1902 Coronation Honours

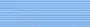
Order of St Patrick ribbon

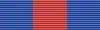
Order of St Michael and St George ribbon

It had been the King's intention to have conferred the Companionship of the Order of St Michael and St George on the late George Leake, KC, Premier of the State of Western Australia